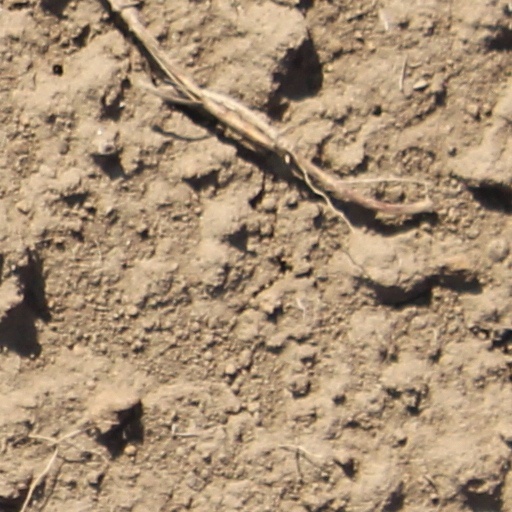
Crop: wheat